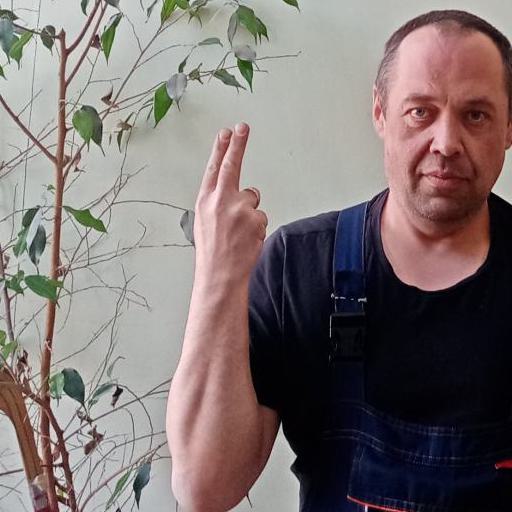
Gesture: two_up_inverted